Cannabis cultivation

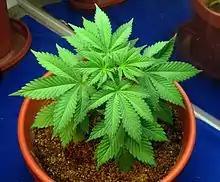
This cannabis plant is being grown in a coco coir medium. It is only making stems and leaves at this point because it is in the vegetative stage.

The seedling stage begins when the seed coat splits open and exposes the root and cotyledons. It lasts from 1 to 4 weeks, and is the period of greatest vulnerability in the life cycle of the plant, requiring moderate humidity levels, medium to high light intensity, and adequate but not excessive soil moisture.